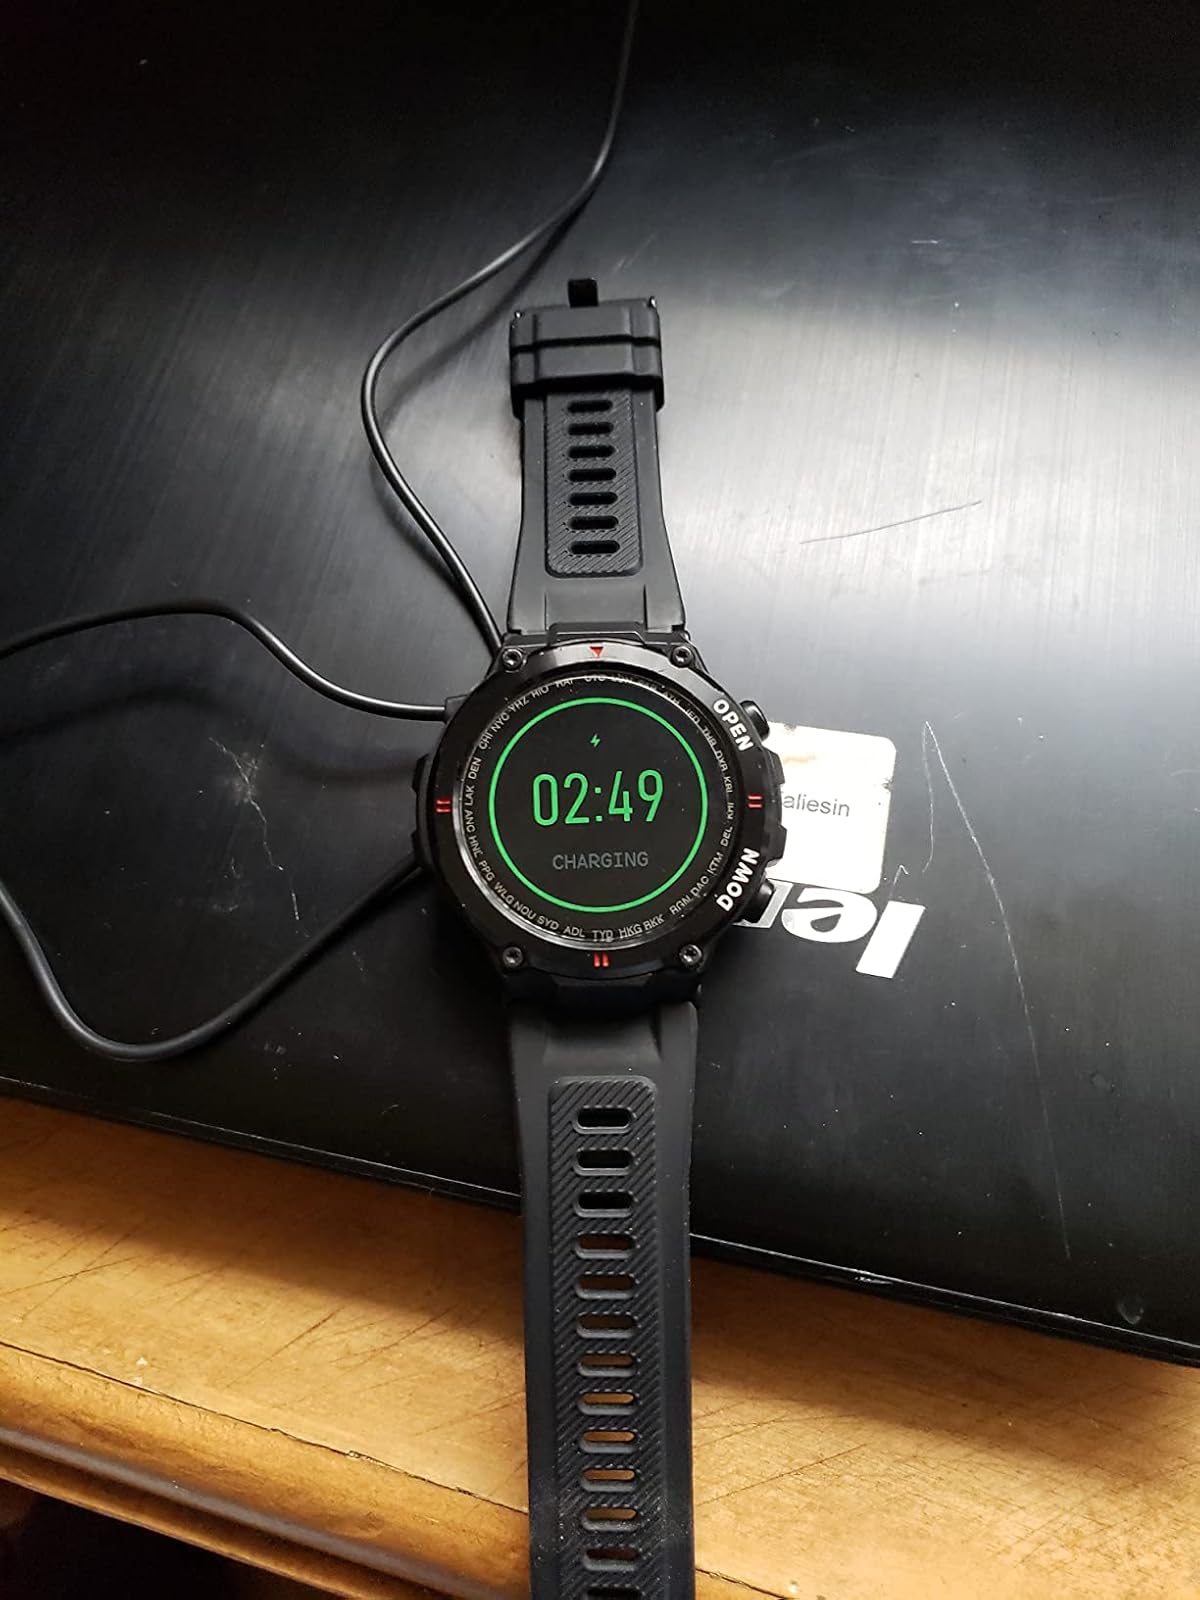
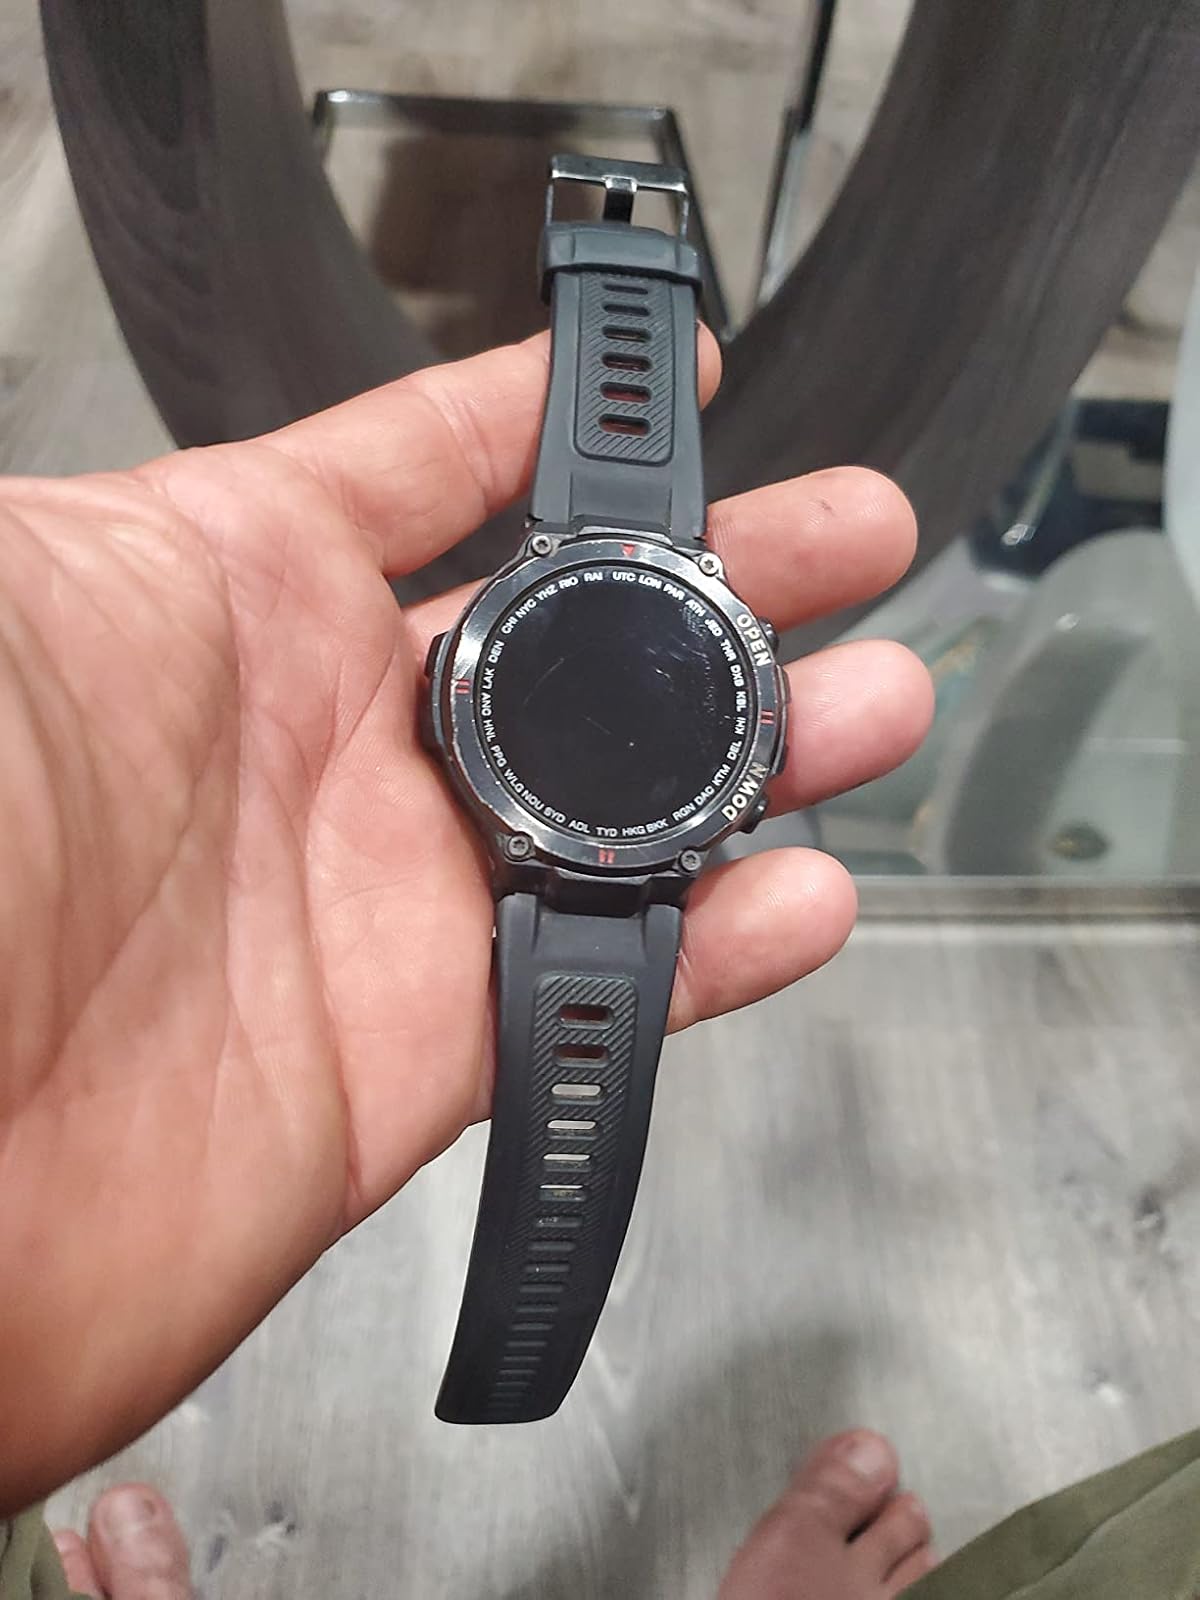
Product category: smartwatch
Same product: yes